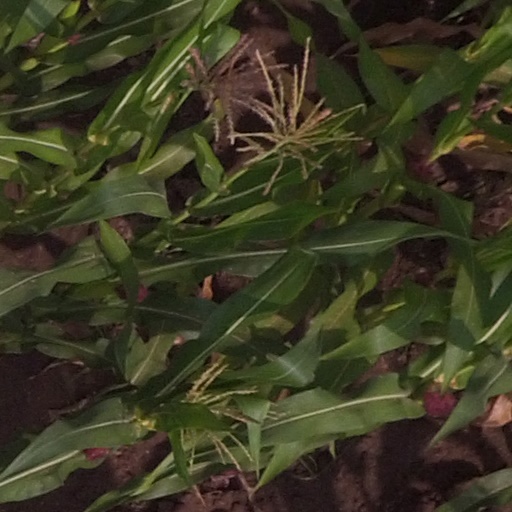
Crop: maize; corn